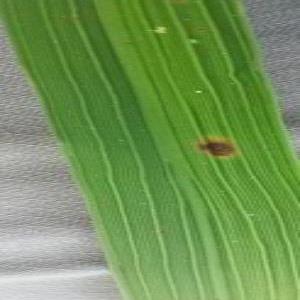
Disease: Brownspot